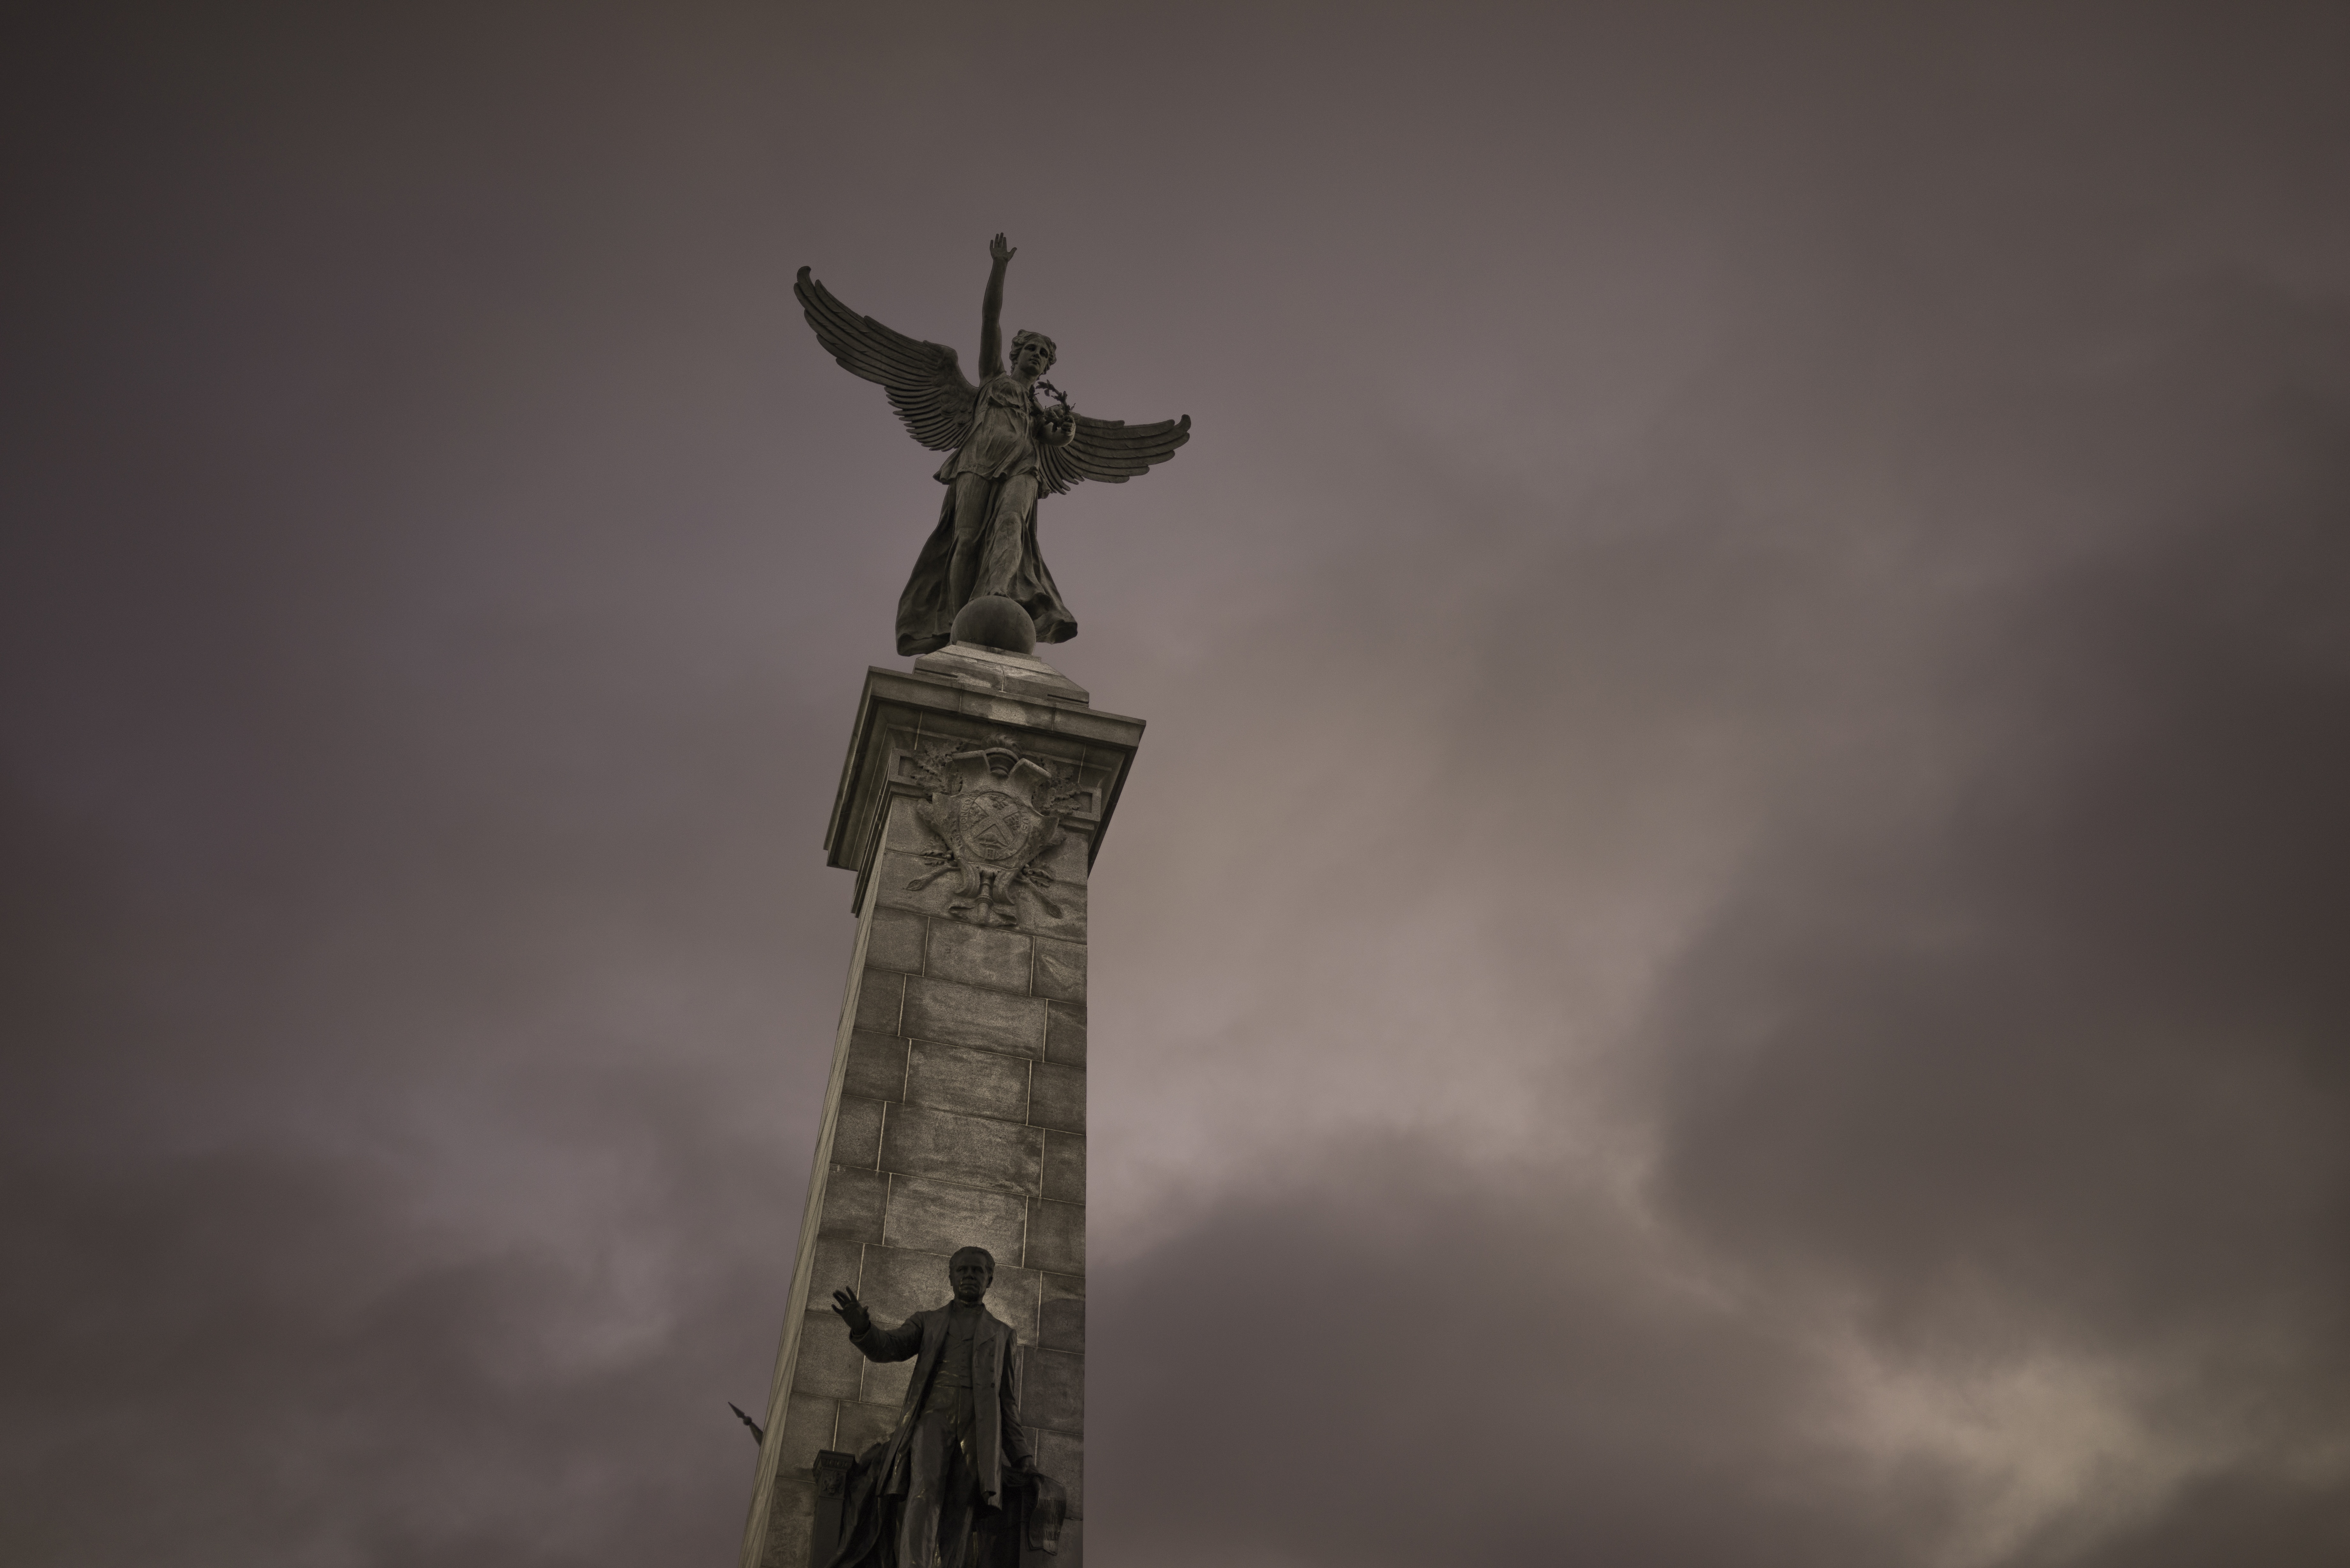
monument, statue, symbol, cross, sculpture, art, canada, quebec, montreal, sculptor, renommee, sir george etienne cartier, george william hill, mont royal